Goomeri

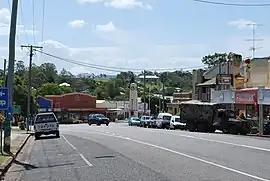
Goomeri looking towards the war memorial

Goomeri is a rural town and locality in the Gympie Region, Queensland, Australia. In the , the locality of Goomeri had a population of 677 people.